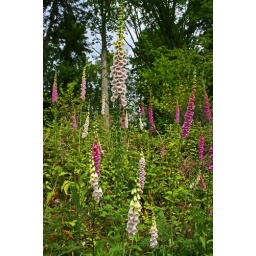
These flowers were going all along the roads near where my son lives.